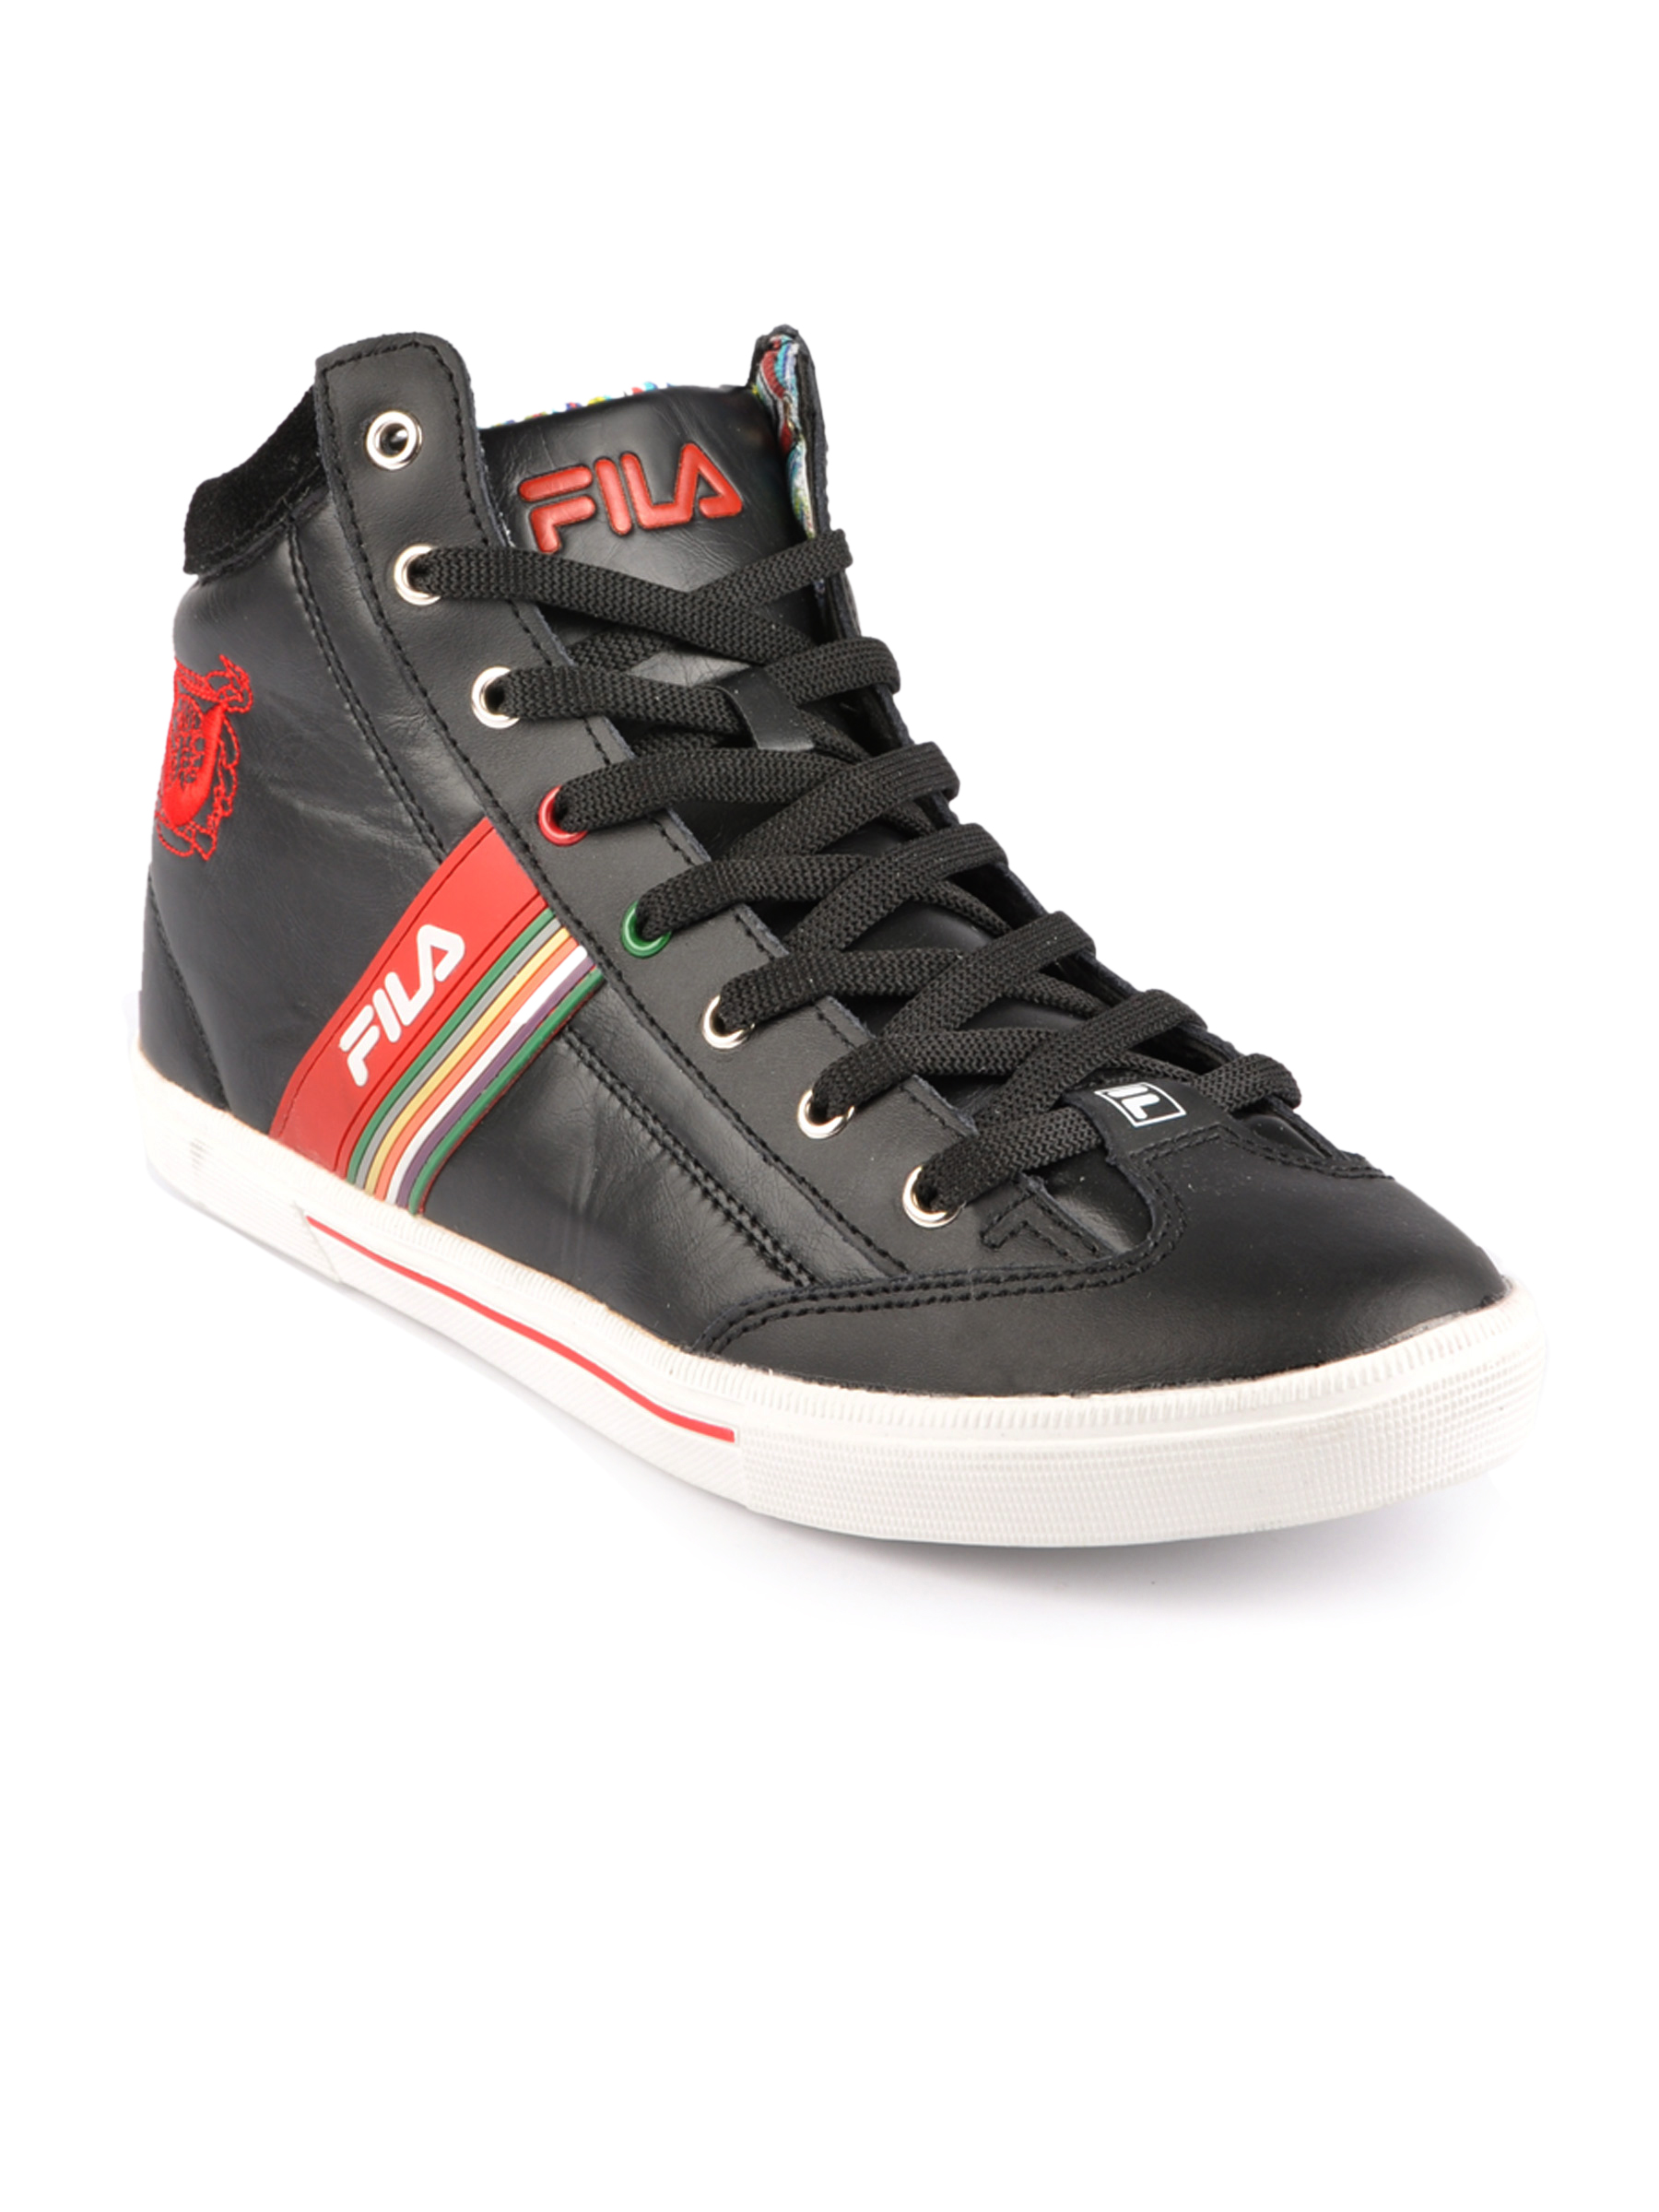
Fila Men Vintage Hi Black Casual Shoes
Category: Footwear / Shoes / Casual Shoes
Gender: Men
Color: Black
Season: Fall 2011
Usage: Casual